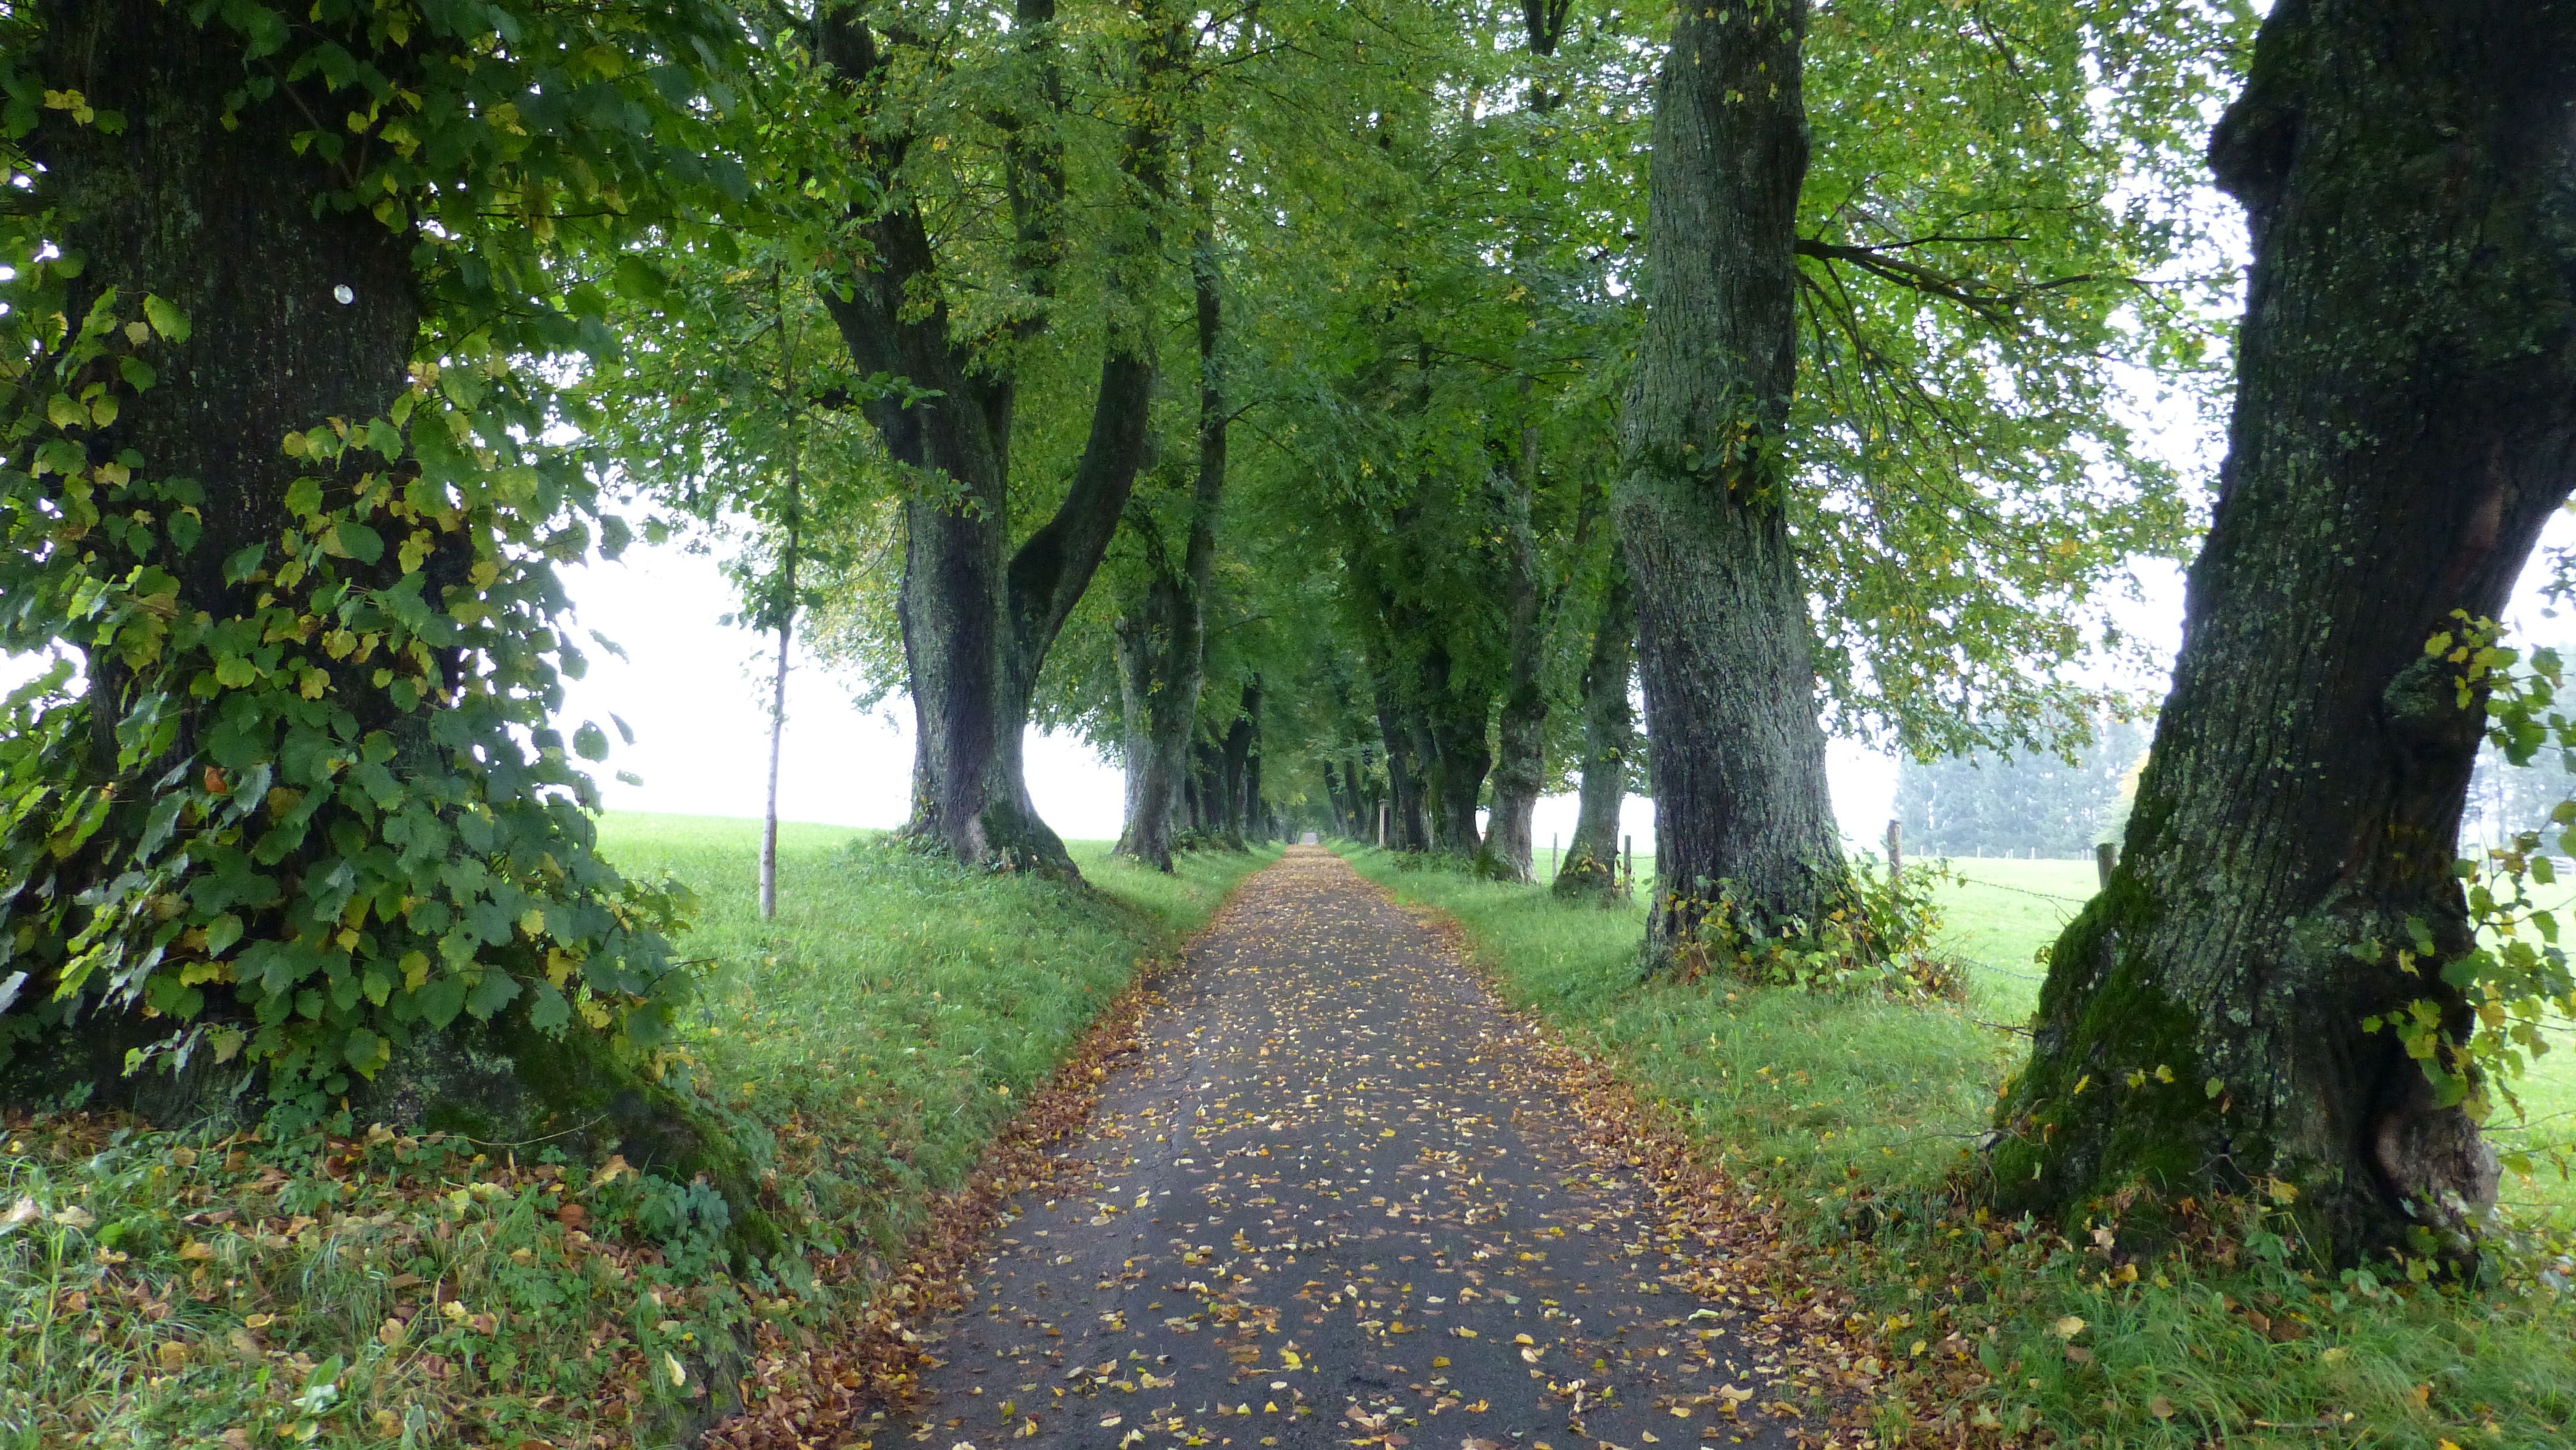
tree, forest, plant, fog, leaf, autumn, leaves, shrub, deciduous, plantation, grove, woodland, habitat, ecosystem, biome, old growth forest, natural environment, woody plant, temperate broadleaf and mixed forest, temperate coniferous forest, land plant, lindenallee, allgau, marktoberdorf